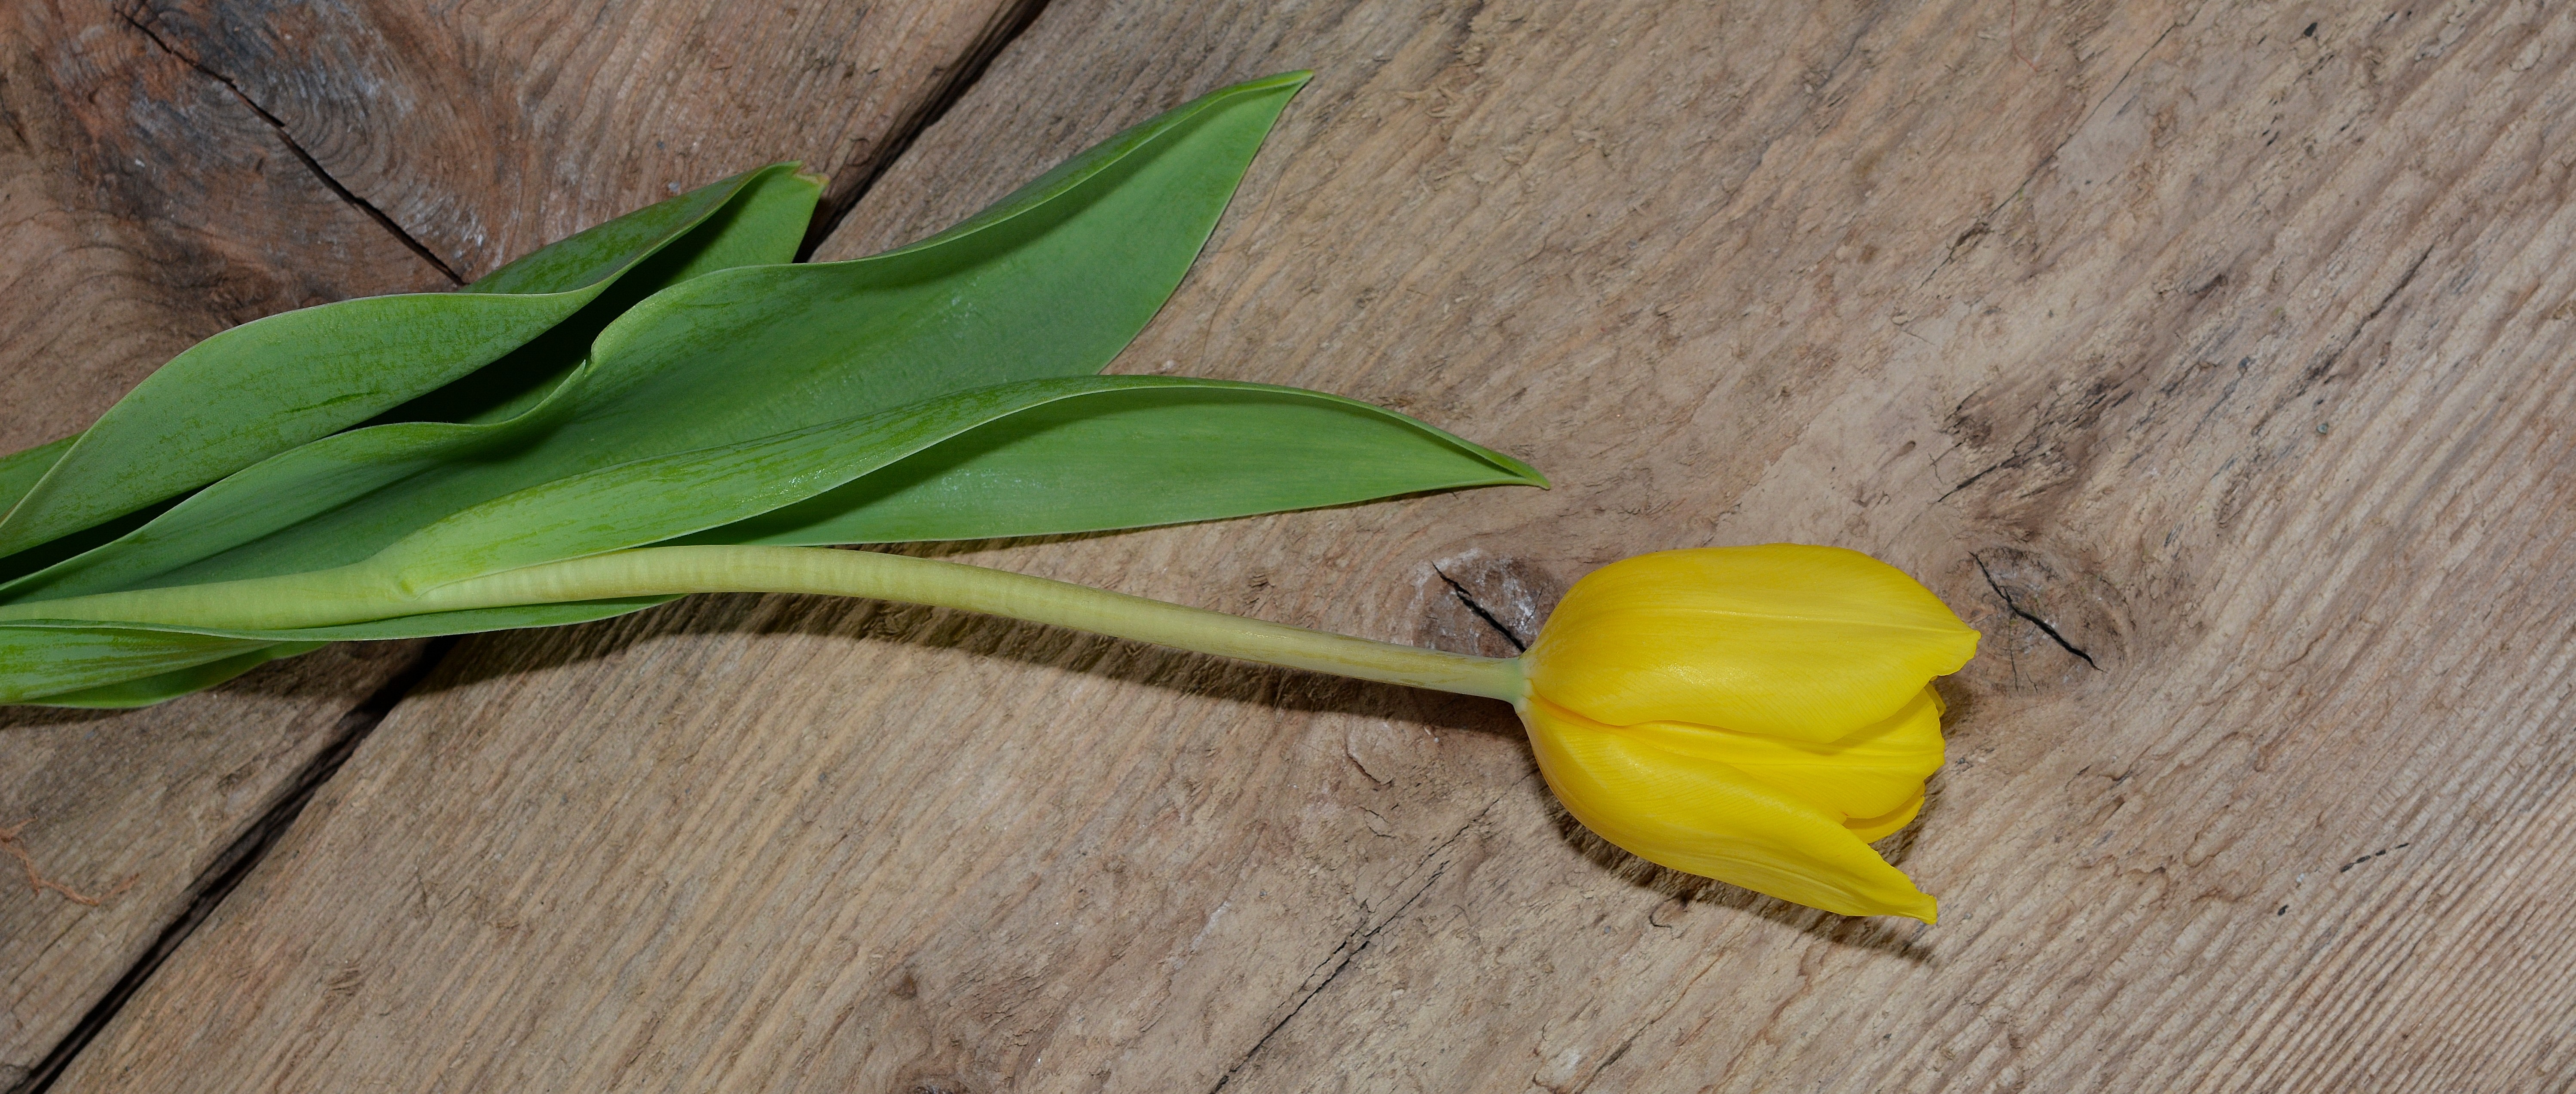
plant, wood, fruit, leaf, flower, petal, tulip, food, green, produce, vegetable, yellow, flora, yellow flower, spring flower, arum, macro photography, flowering plant, schnittblume, land plant